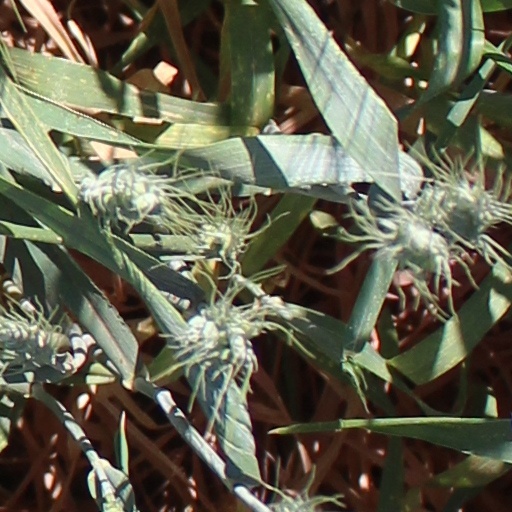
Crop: wheat